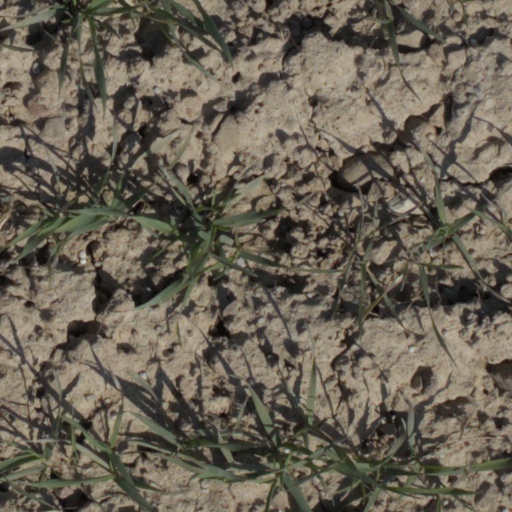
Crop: wheat